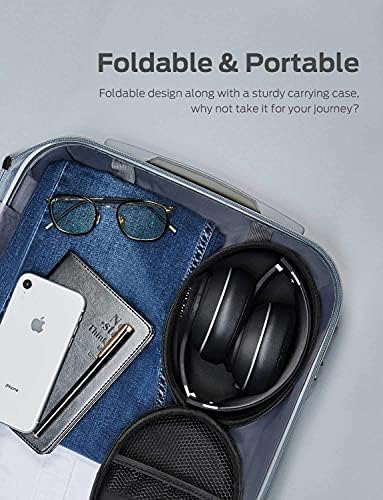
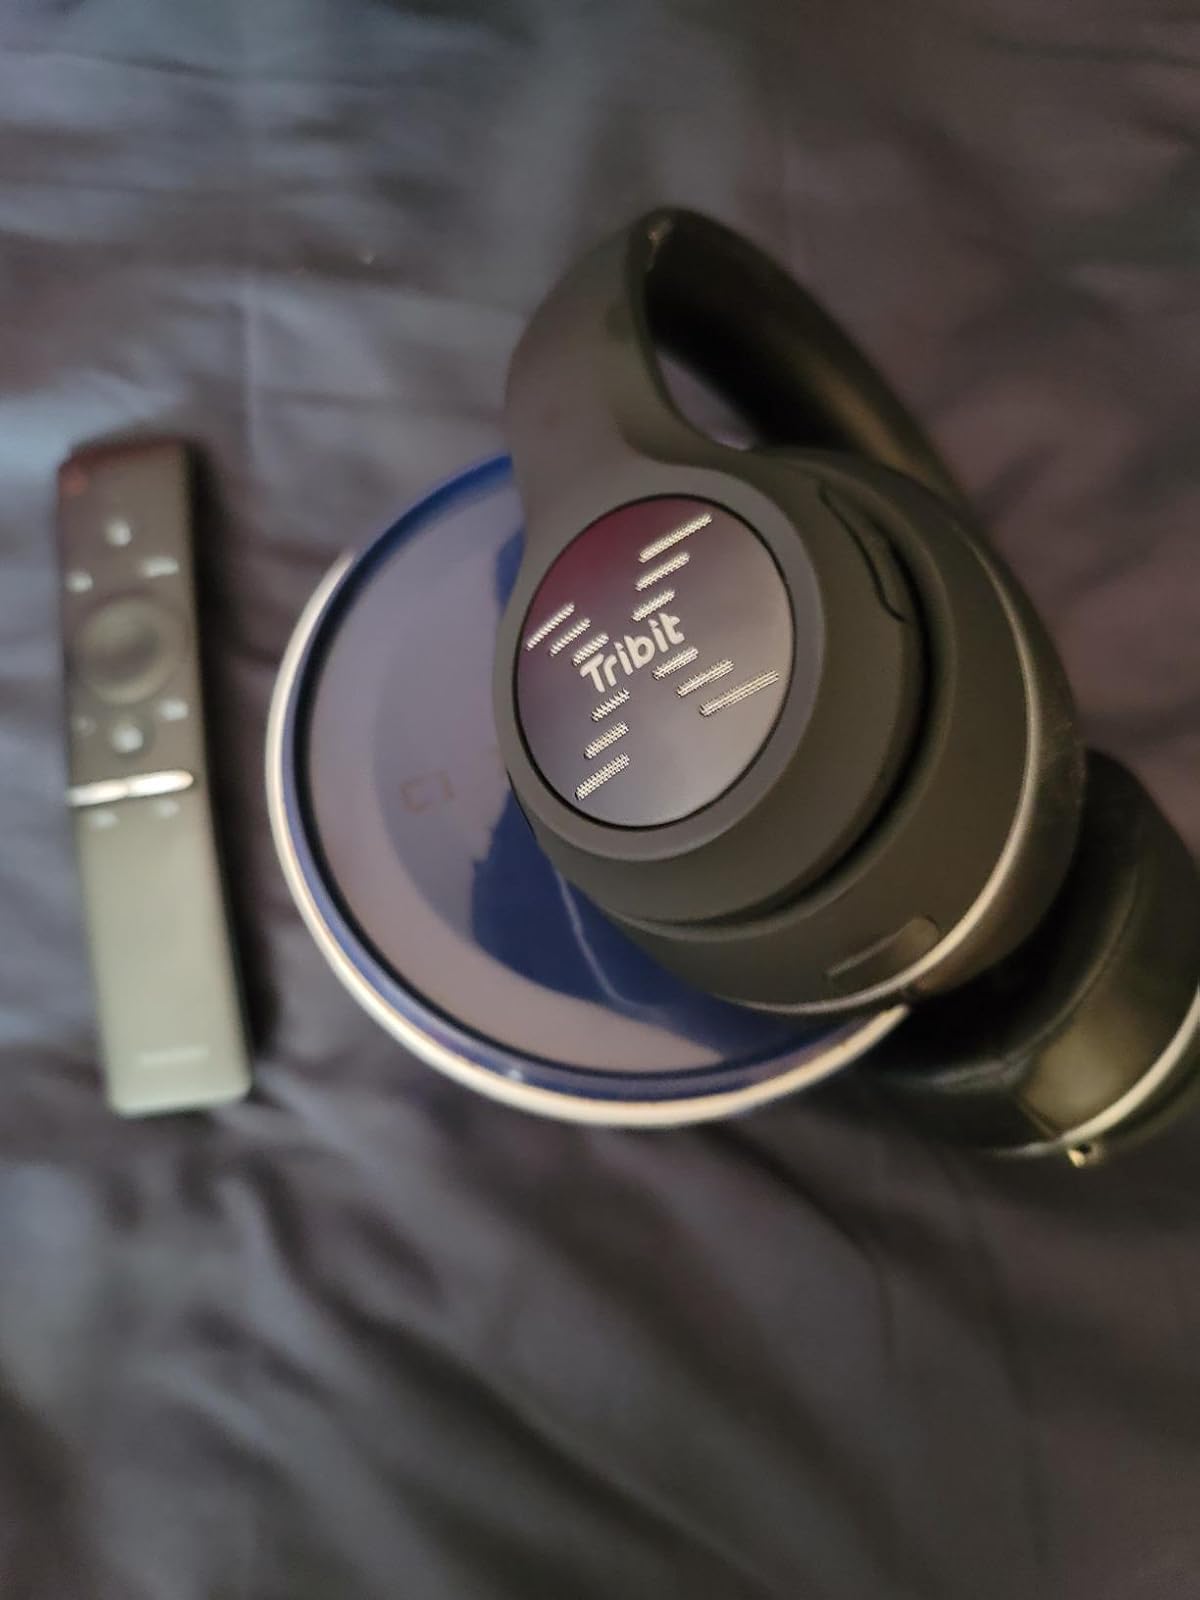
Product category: headphones
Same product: yes